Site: brandenburg
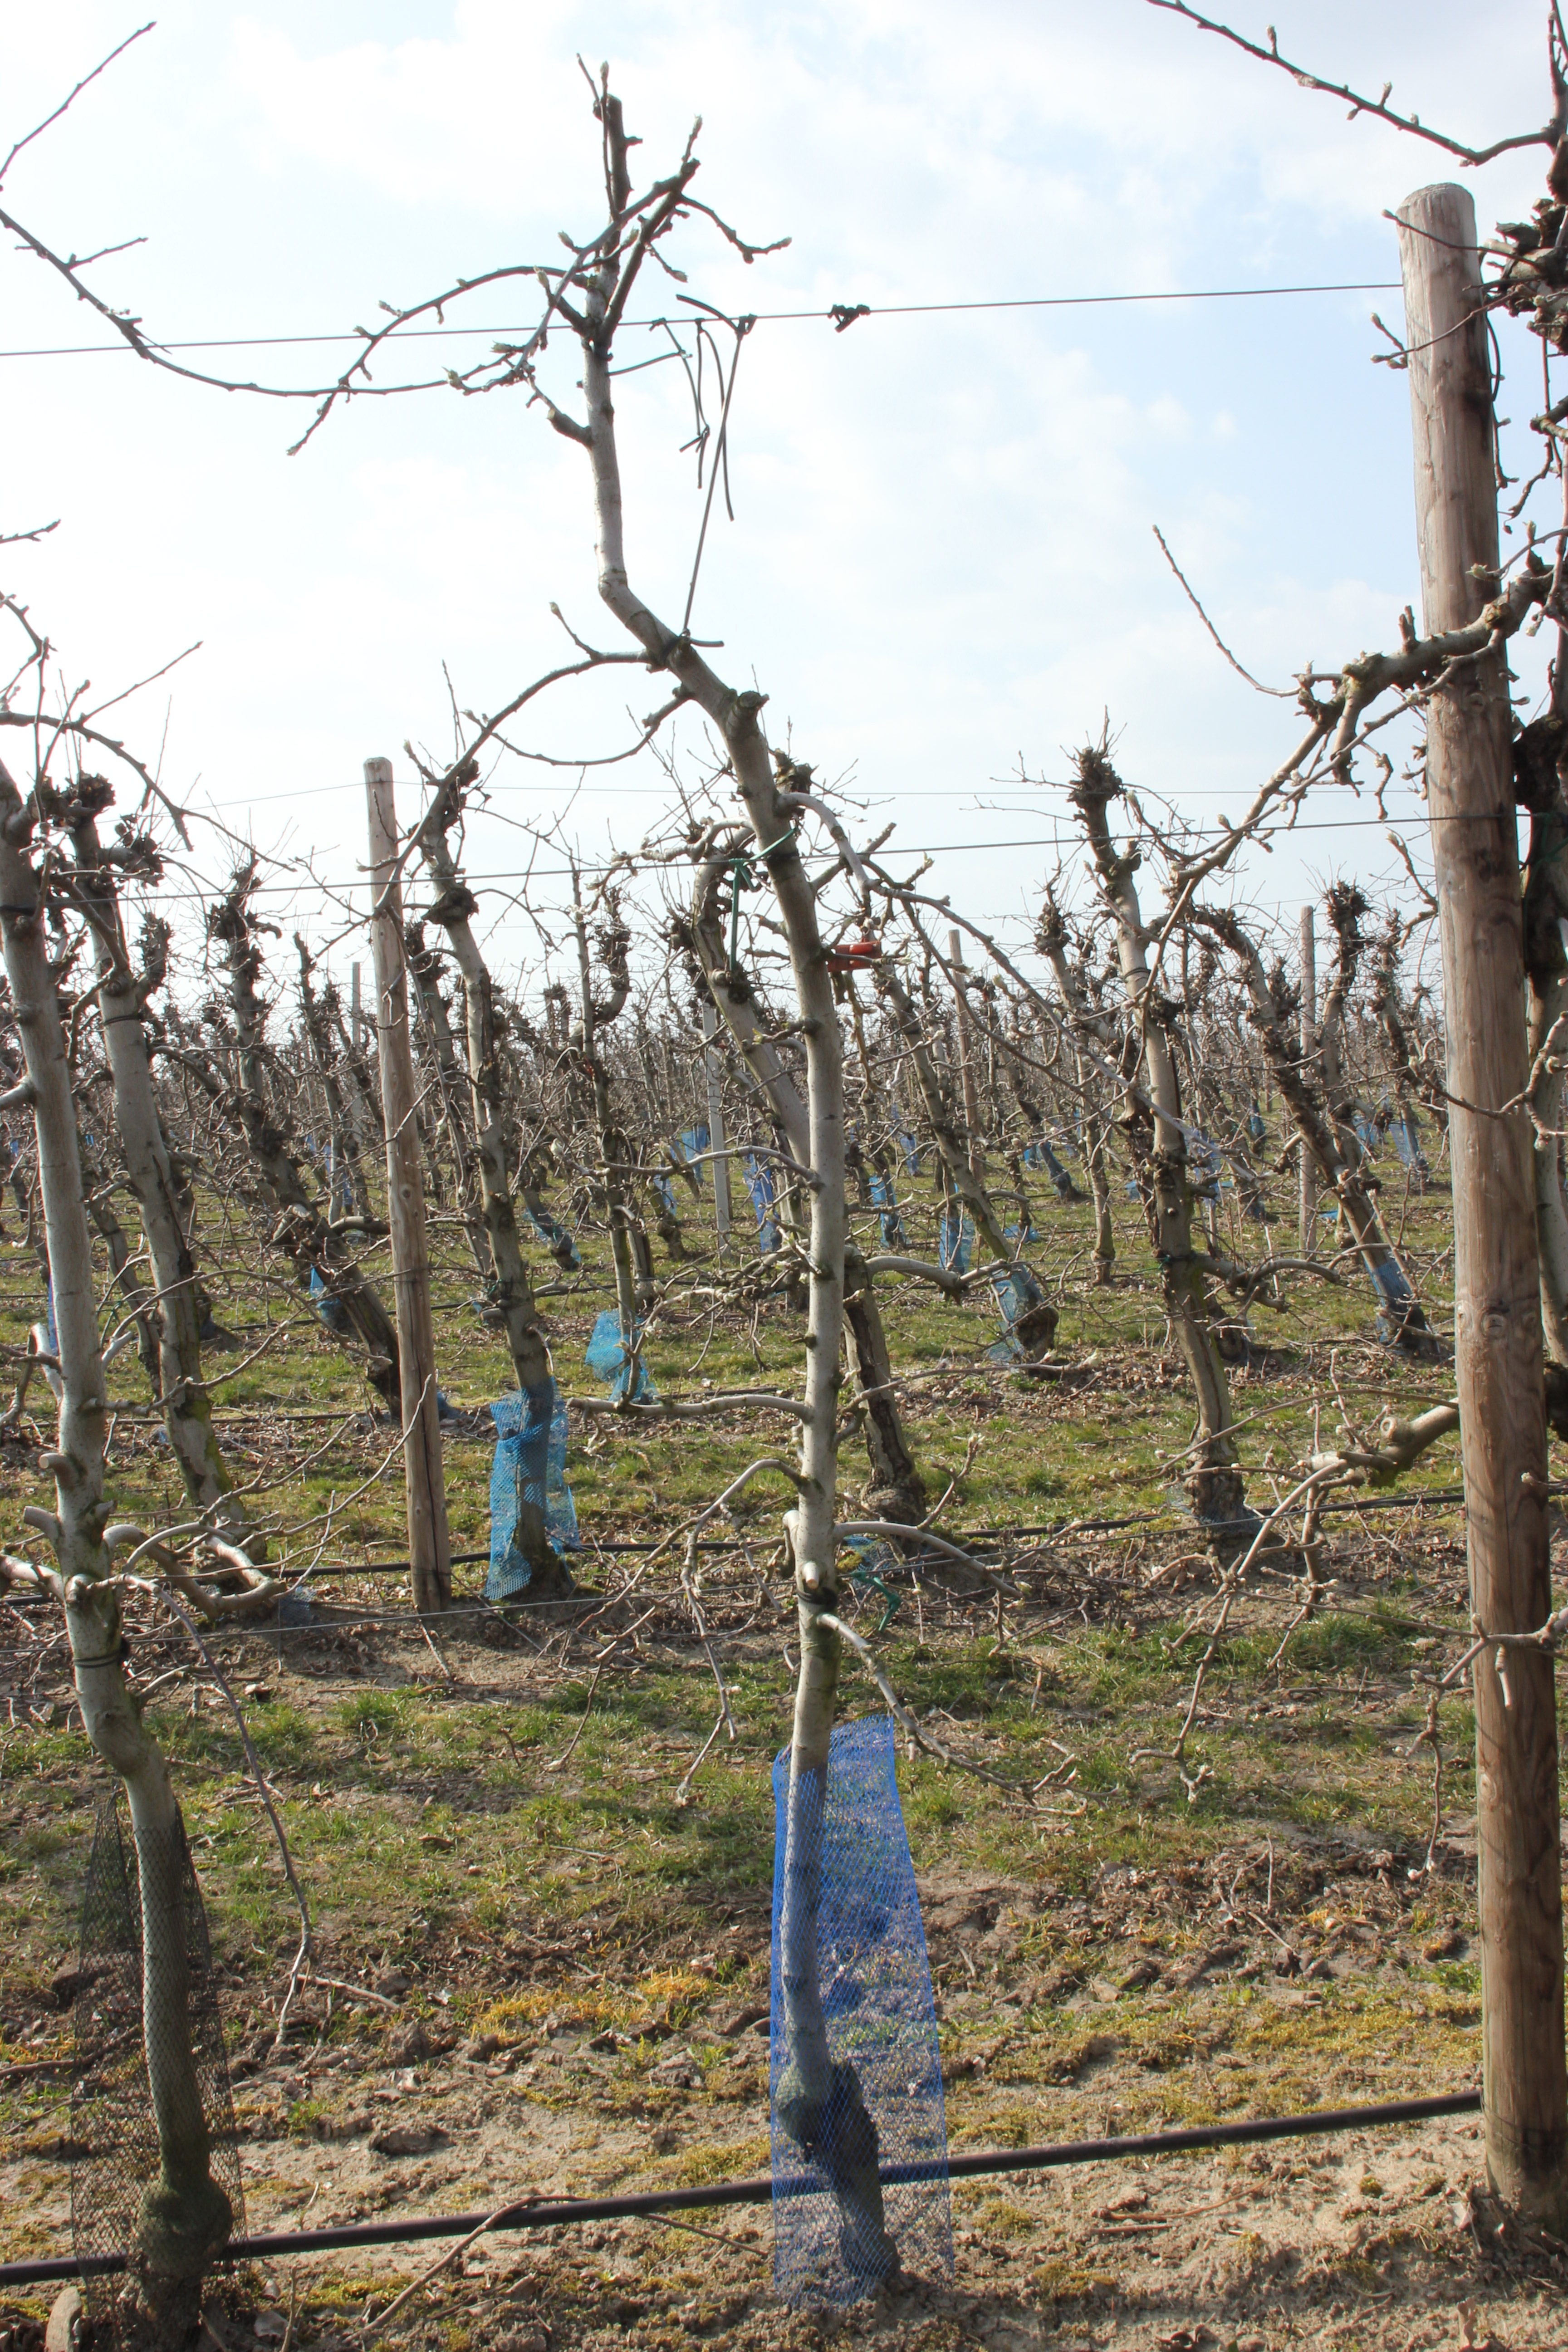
Growth stage (BBCH 03): Bud development